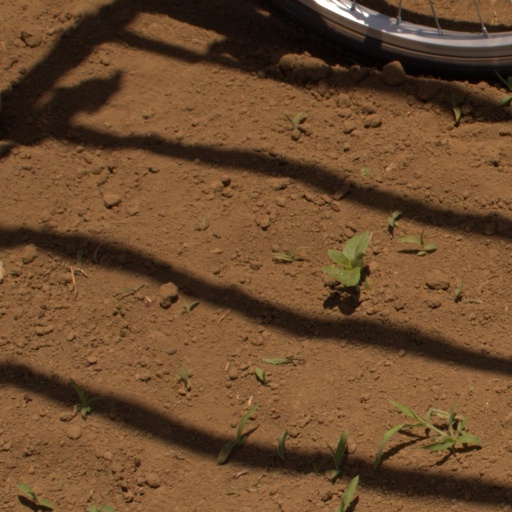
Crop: Jerusalem artichoke